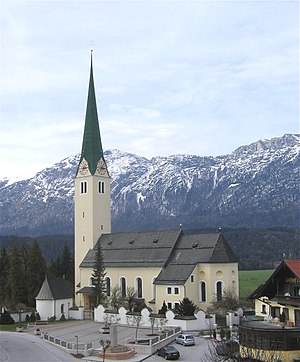
Kirchbichl
Kirchbichl er en kommune med 5.494 indbyggere i Bezirk Kufstein, Tyrol, Østrig.